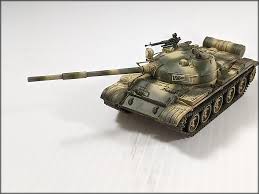
Label: T-62